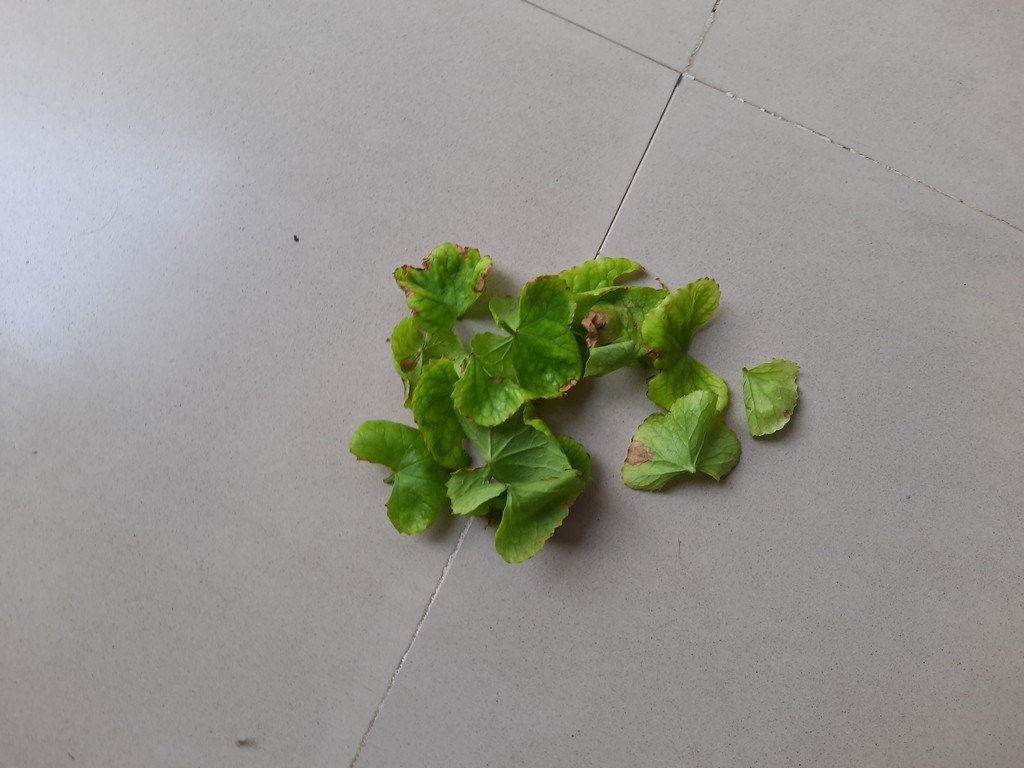
Label: Unhealthy